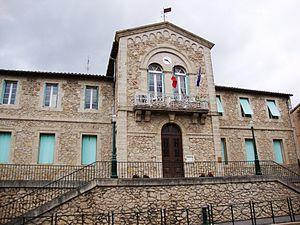
Saint-Félix-de-Lodez est une commune française située dans le département de l'Hérault en région Occitanie.